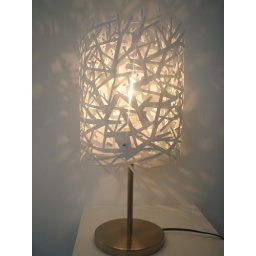
the tree pattern being used in this design as a repetition, to create a kind of forest atmosphere is great.